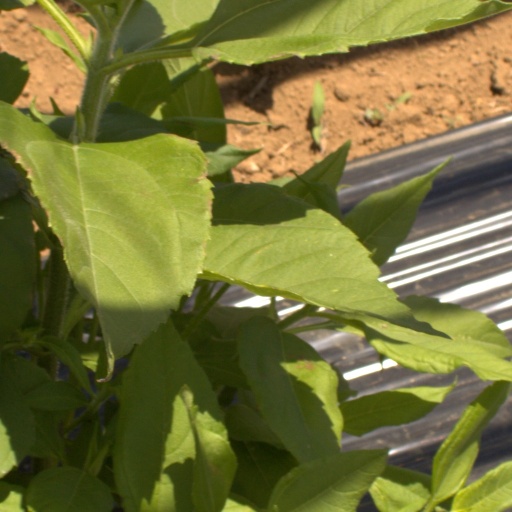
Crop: Jerusalem artichoke